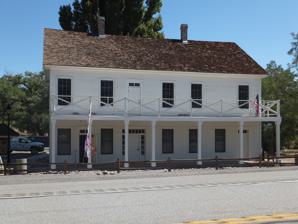
Building: Buckland Station
Country: United States of America
Year built: 1870
For the New Zealand railway station, see Buckland railway station . United States historic place Buckland Station U.S. National Register of Historic Places Show map of Nevada Show map of the United States Location 7 miles south of the junction of U.S. Route 50 and U.S. Route 95 Alternate Nearest city Stagecoach, Nevada Coordinates 39°17′40″N 119°15′2″W / 39.29444°N 119.25056°W / 39.29444; -119.25056 Area less than one acre Built c.1870 Built by Buckland, Samuel Architectural style Greek Revival NRHP reference No. 97001546 Added to NRHP December 29, 1997 Buckland Station , a stagecoach station and hotel near Stagecoach, Nevada , was built c. 1870 by Samuel Buckland, proprietor (who settled here in 1859), replaced a previous stage station.  It was built with simplified Greek Revival style.  It was listed on the National Register of Historic Places (NRHP) in 1997. The existing Buckland building was built mostly of salvaged lumber from dismantling Ft. Churchill. Buckland Station formerly existed as a Pony Express station and as an emigrant stop and to serve an early bridge over the Carson River. When listed on the NRHP, the building had just been purchased by the state of Nevada, which has continuing plans for its rehabilitation.  It is located two miles east of Fort Churchill State Historic Park . References